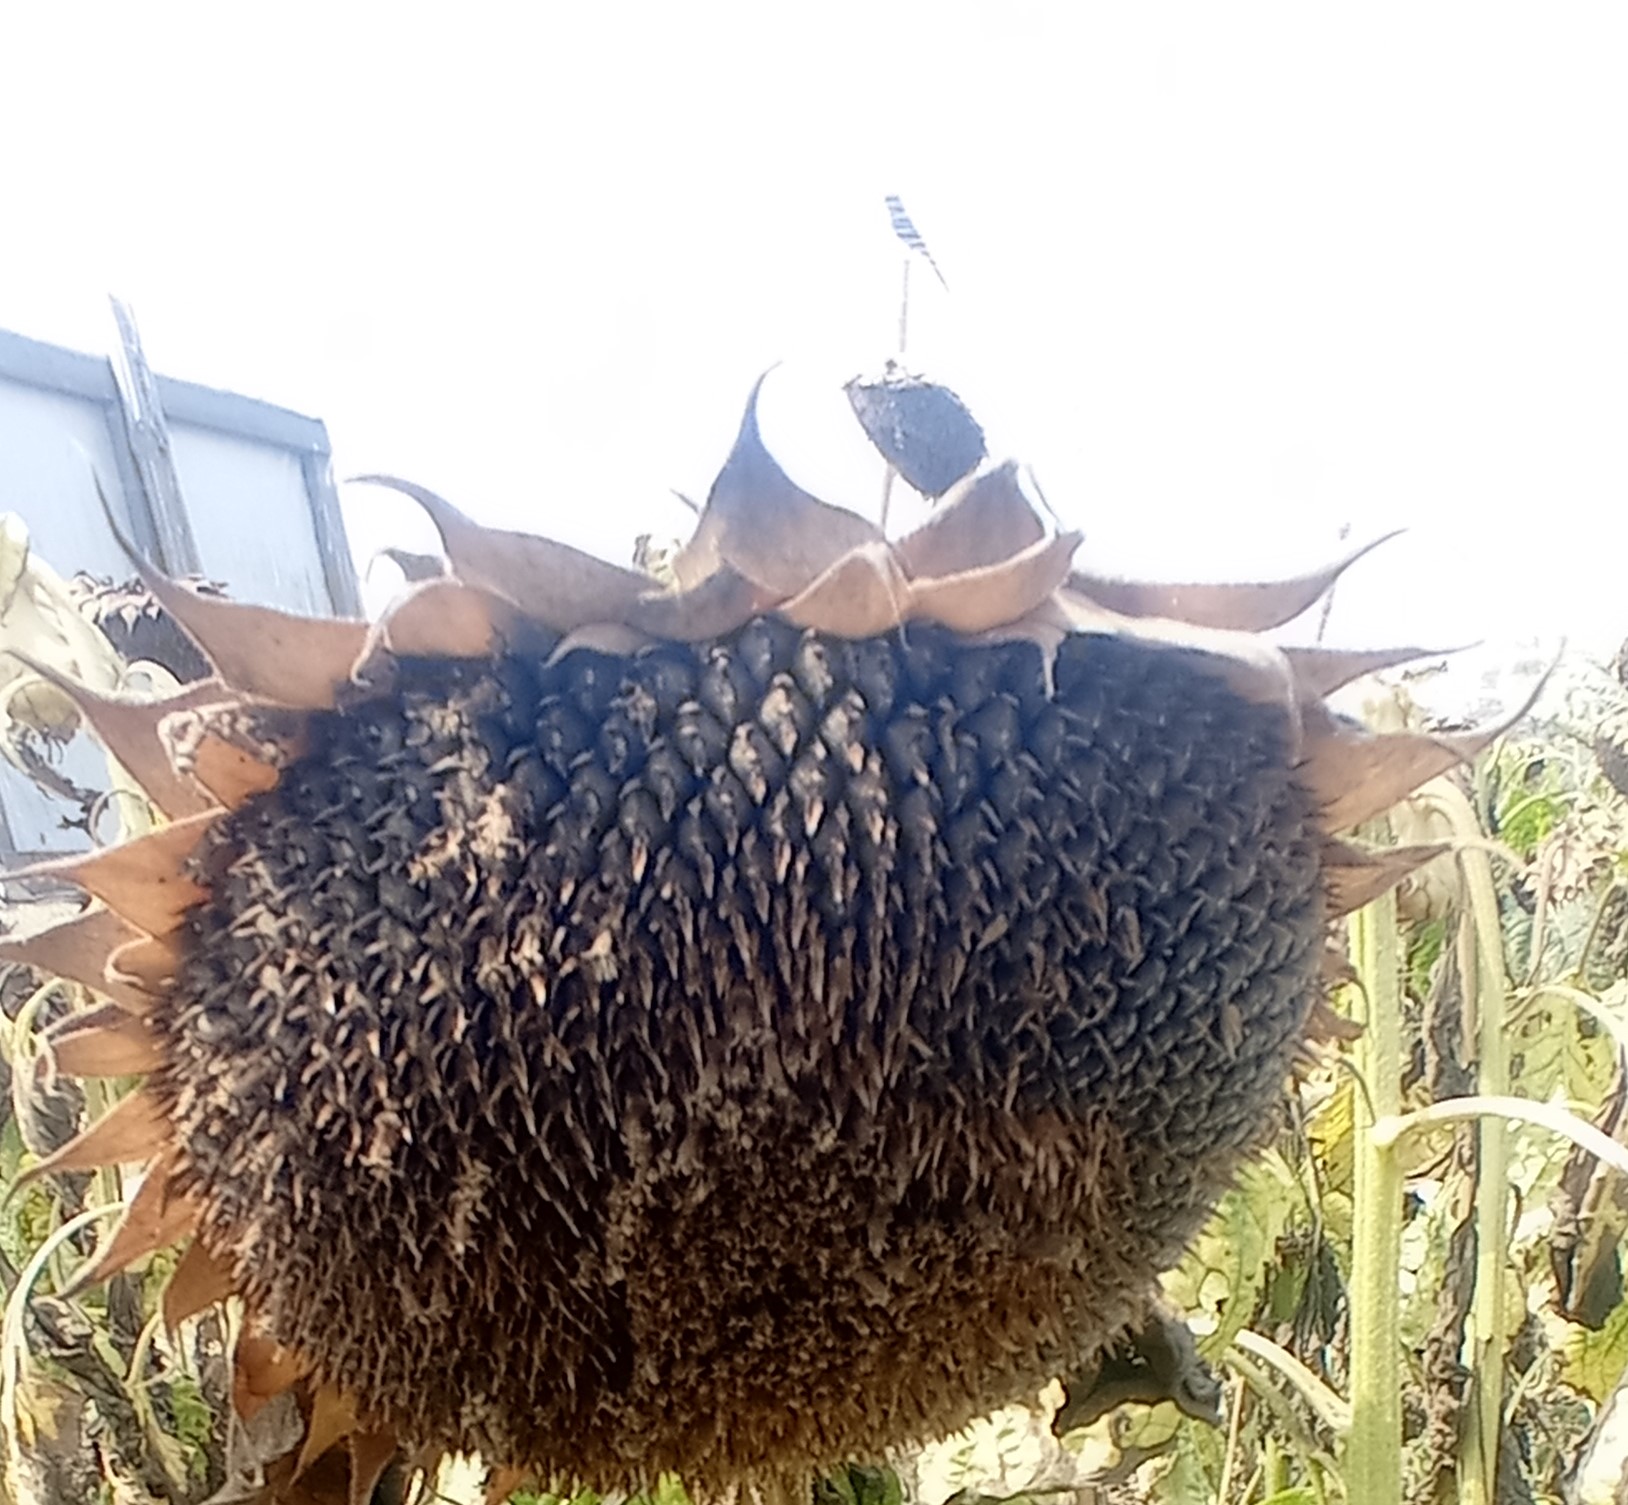
Label: Gray_mold